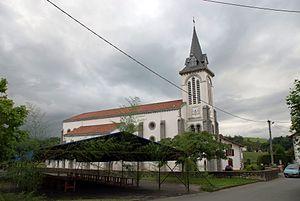
Jaxu est une commune française, située dans le département des Pyrénées-Atlantiques en région Nouvelle-Aquitaine.